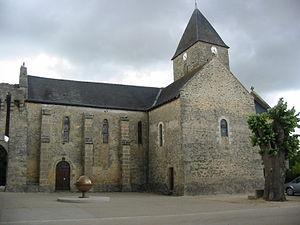
Église Saint-Denis à Aubigné-sur-Layon (Maine-et-Loire, France).
L'église Saint-Denis est une église située à Aubigné-sur-Layon, en France.
La liste des églises de Maine-et-Loire recense de la manière la plus complète possible les églises, cathédrale et basiliques situées dans le département français de Maine-et-Loire.
Aubigné-sur-Layon est une commune française située dans le département de Maine-et-Loire, en région Pays de la Loire.